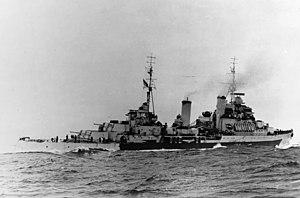
Le HMS Gambia est un croiseur léger de la classe Crown Colony construit pour la Royal Navy.